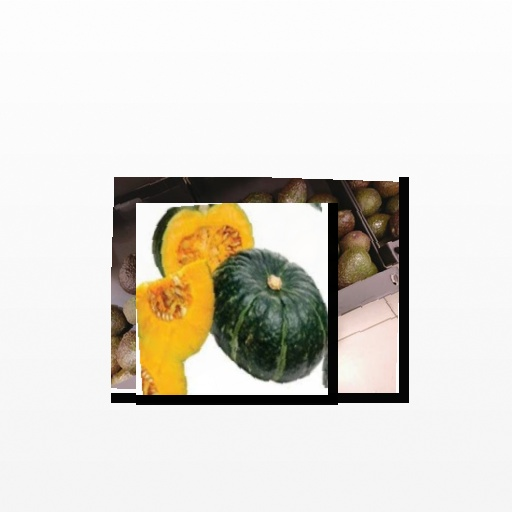
Food items: avocado, pumpkin